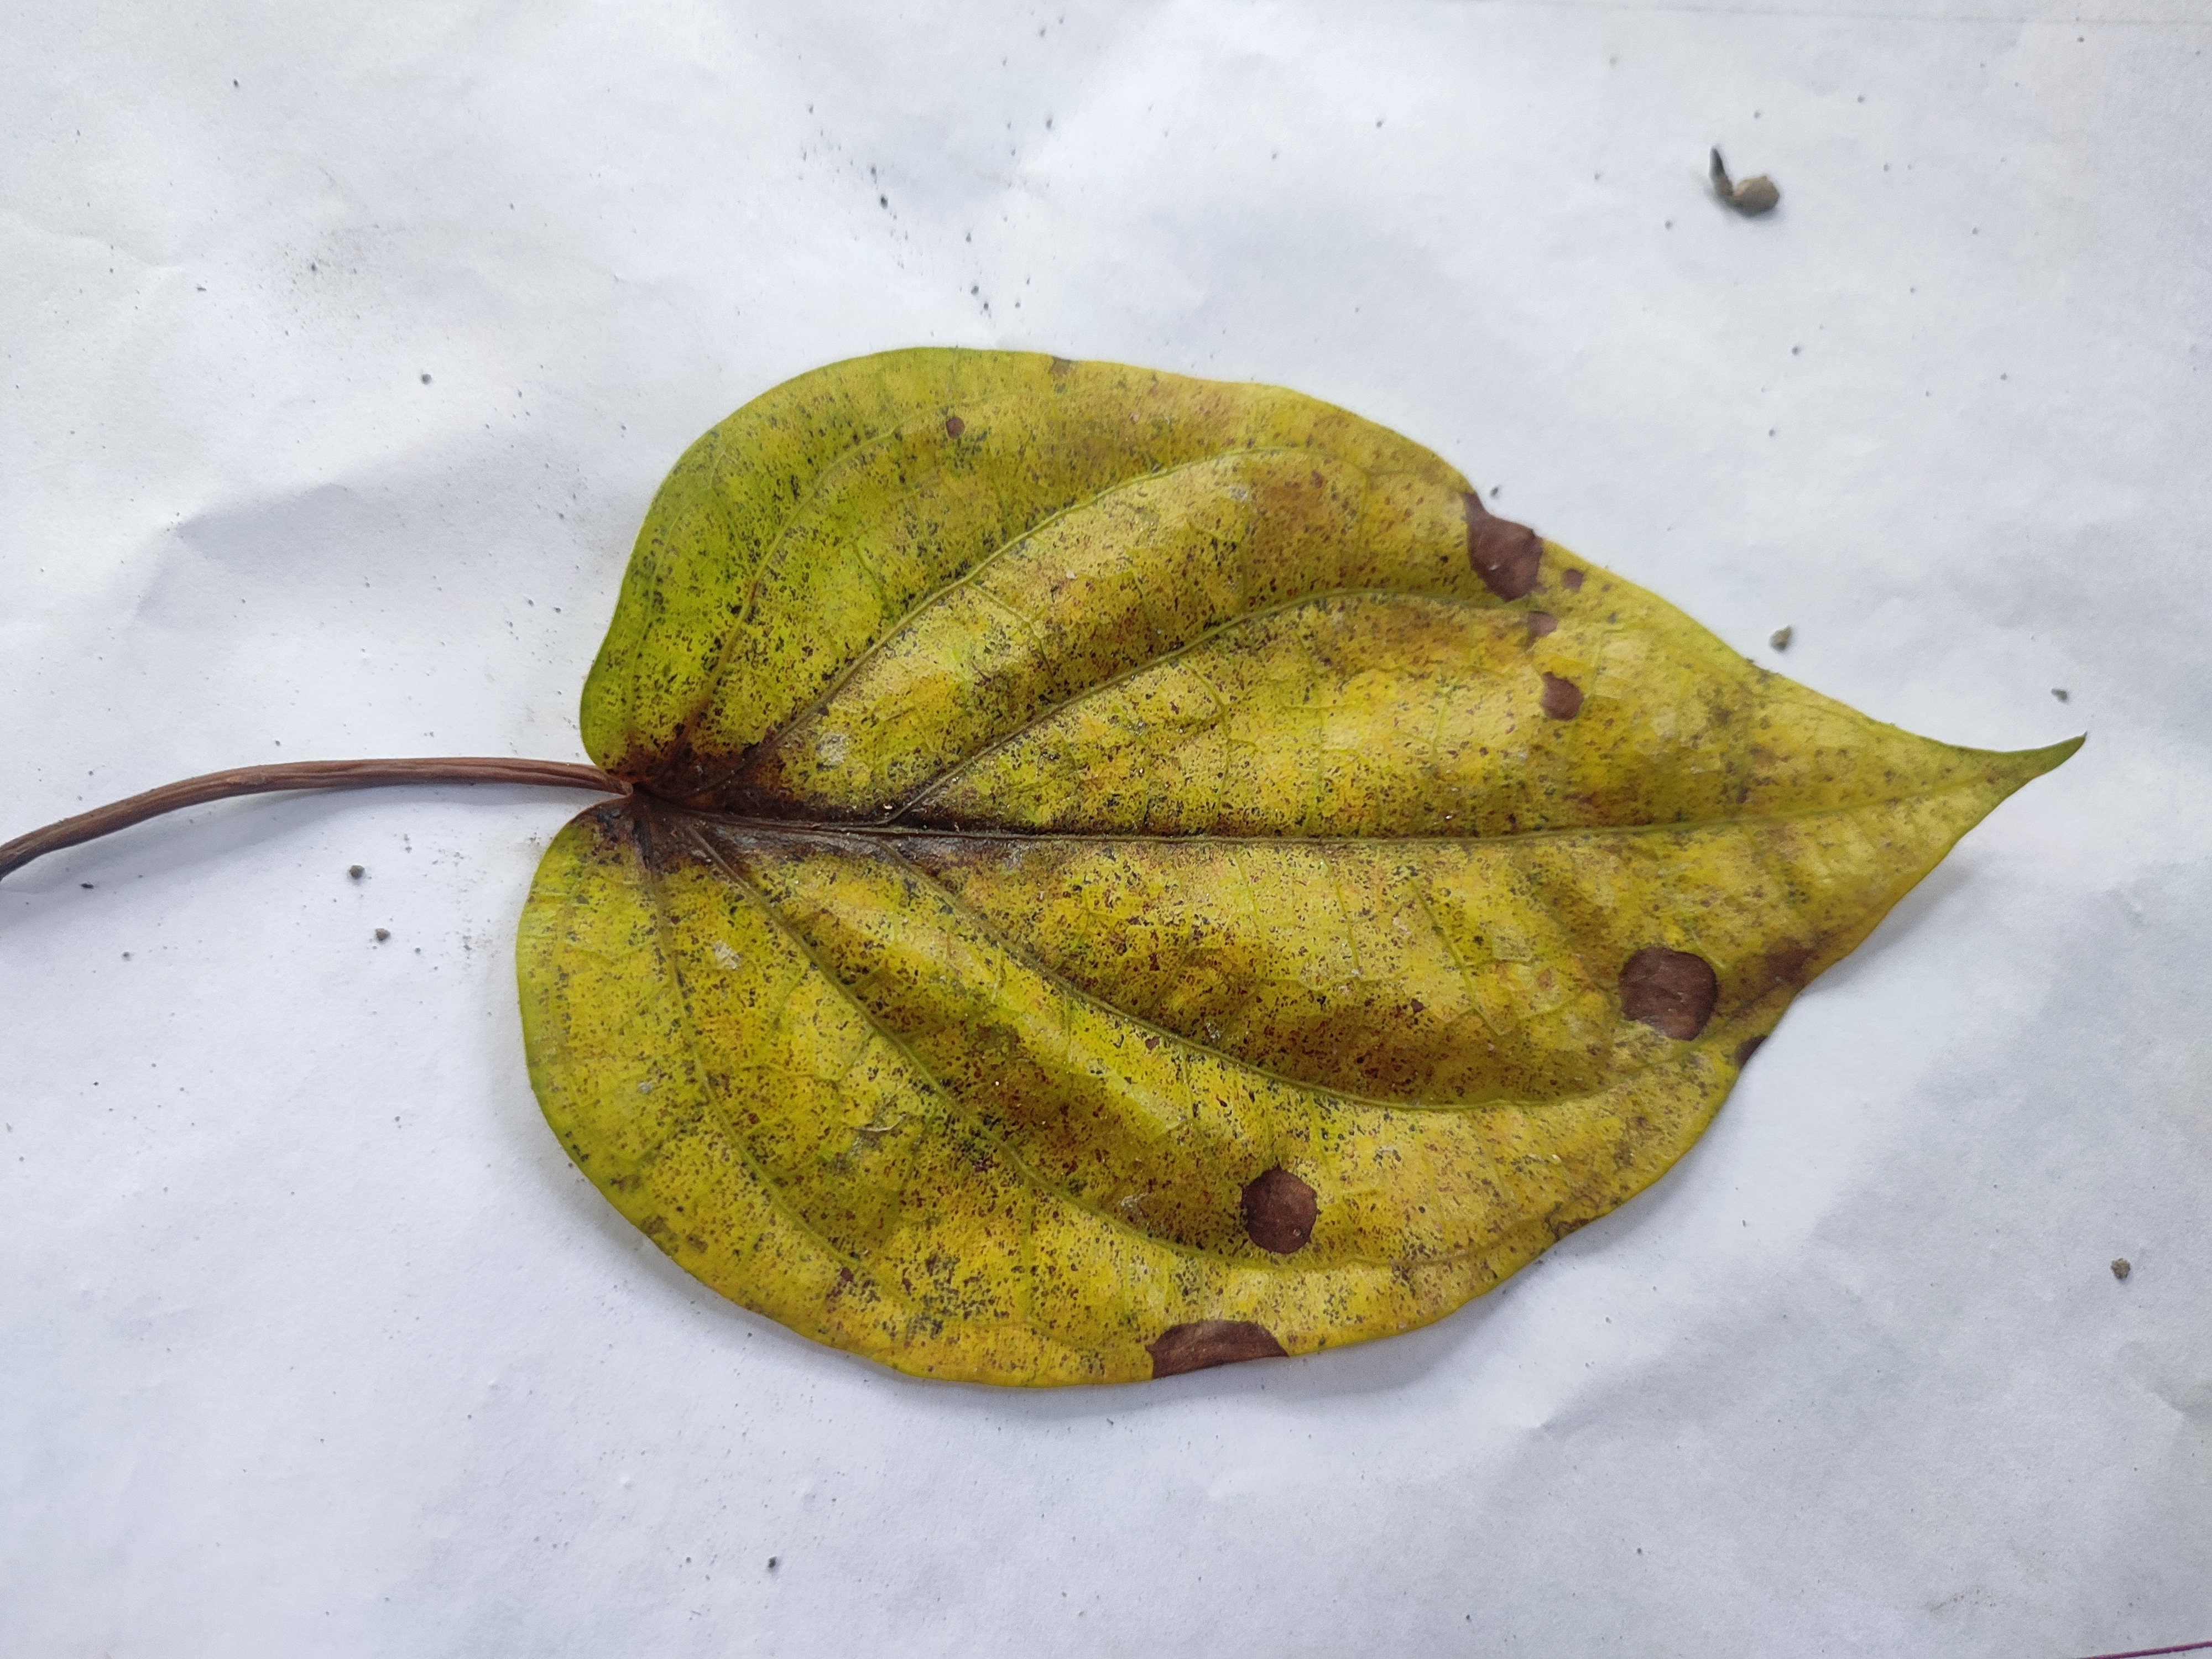
Label: Dried_Leaf